Orbara

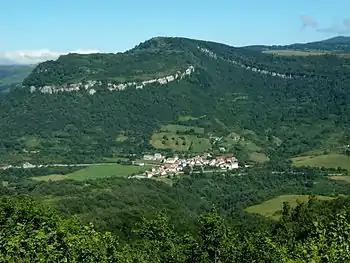
Aerial view of Orbara

Orbara is a town and municipality located in the province and autonomous community of Navarre, northern Spain.